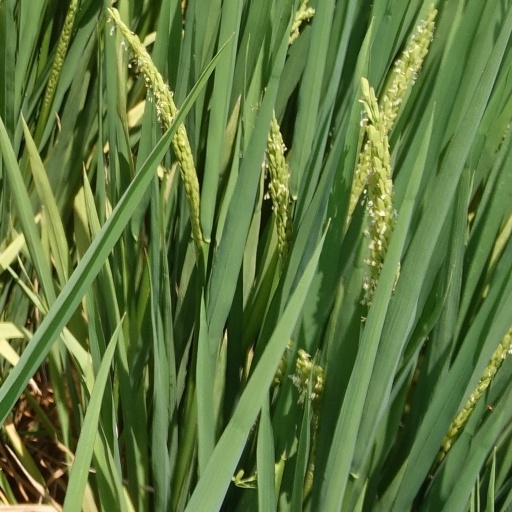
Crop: rice